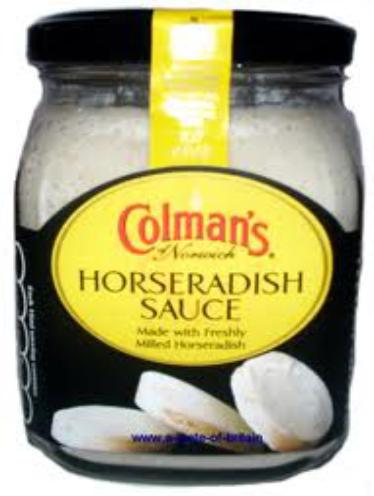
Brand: Colman's
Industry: Food